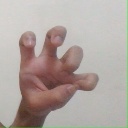
अक्षर: छ